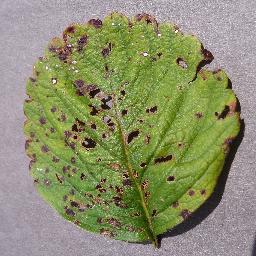
Label: Strawberry___Leaf_scorch